FJ Management

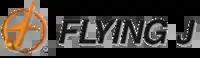
The legacy Flying J logo. Still used at Flying J locations operated by Pilot Flying J.

The company ranked 13th on "Forbes" 2009 list of the largest privately held companies in the U.S.with 2008 revenues of approximately $18.00 billion.